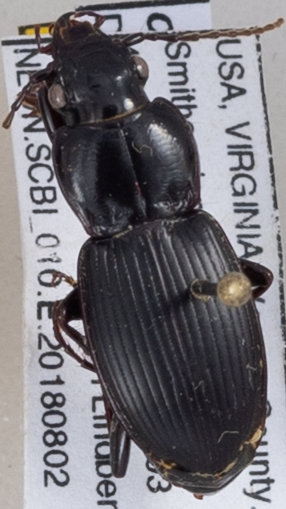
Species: Cyclotrachelus sigillatus
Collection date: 2018-08-02
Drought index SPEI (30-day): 2.09
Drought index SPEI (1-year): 2.01
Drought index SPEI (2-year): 1.386